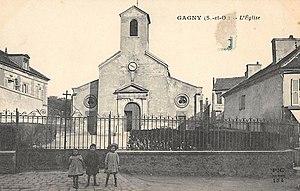
Gagny: Église Saint-Germain
L'église Saint-Germain est une église française située dans le centre historique de Gagny, en Seine-Saint-Denis. Elle est affectée au culte catholique et dépend du diocèse de Saint-Denis. Elle est dédiée à saint Germain.